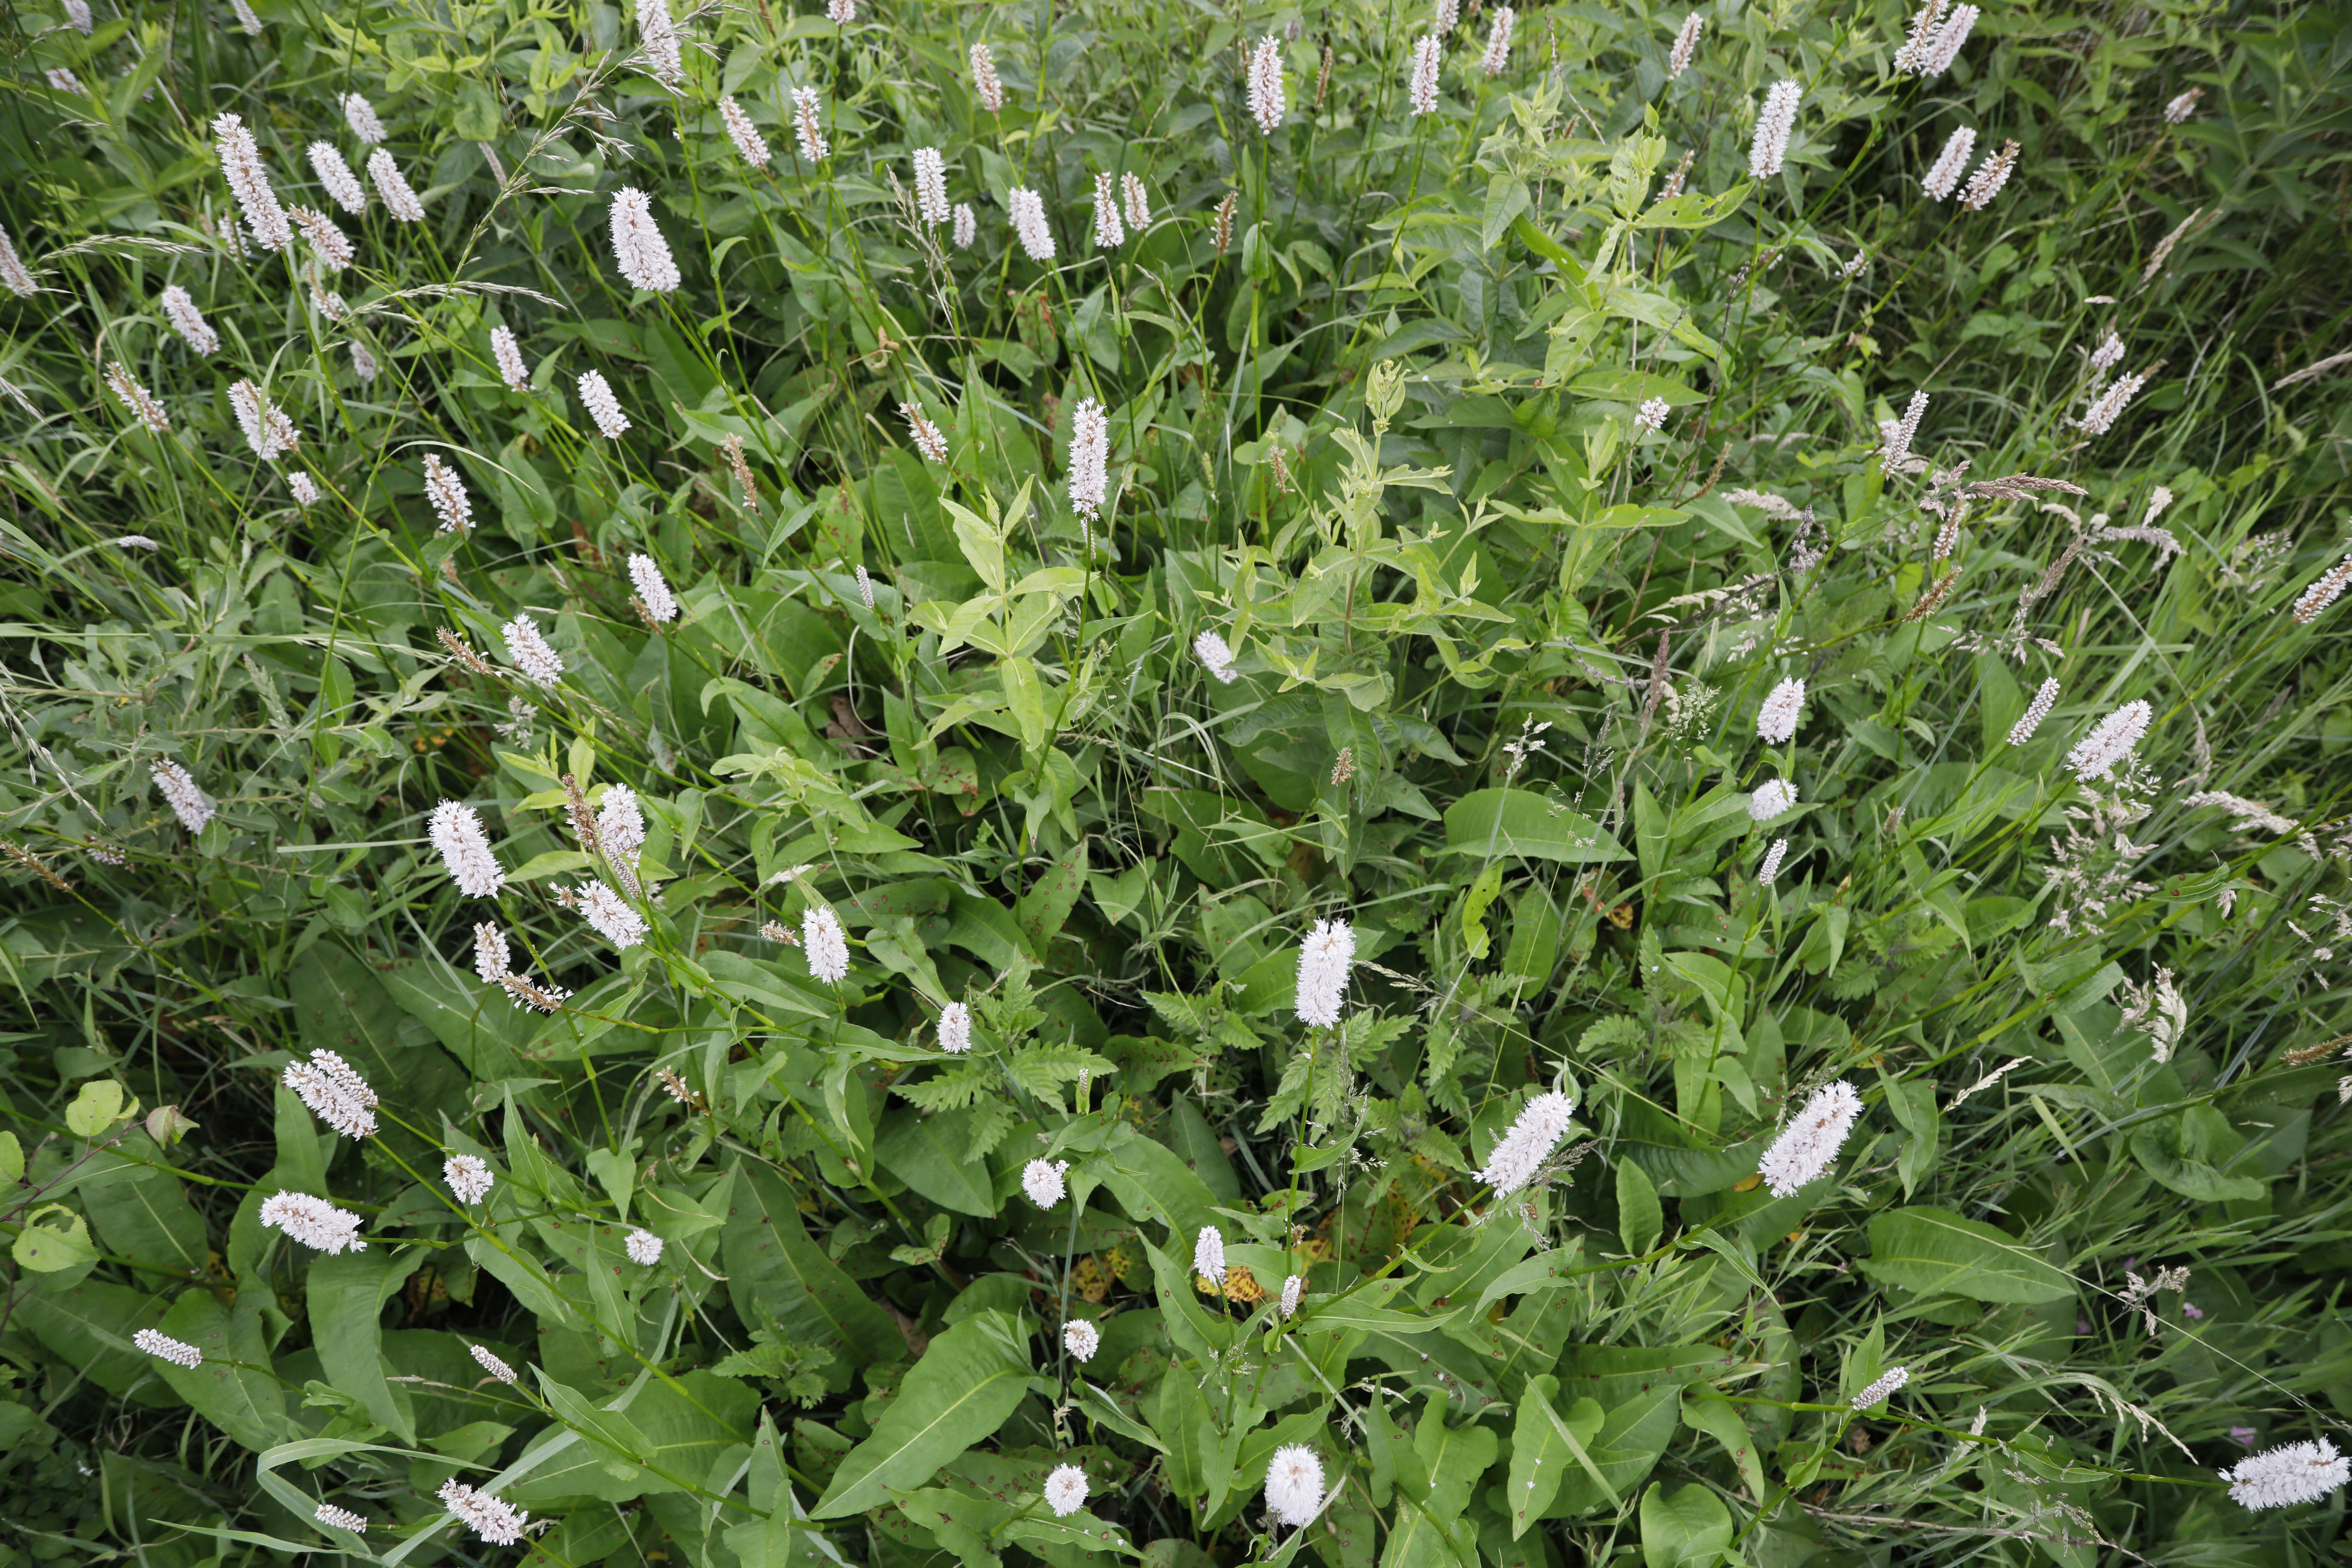
Plant species: Persicaria bistorta